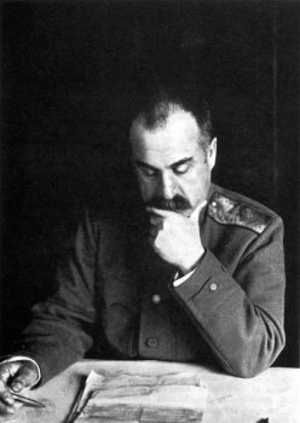
La huitième armée est une grande unité de l'armée impériale russe engagée sur le front de l'Est pendant la Première Guerre mondiale. Elle participe à plusieurs batailles contre les armées impériales austro-hongroise et allemande avec des chefs de valeur comme Alexeï Broussilov et Lavr Kornilov. Elle est dissoute en mars 1918.